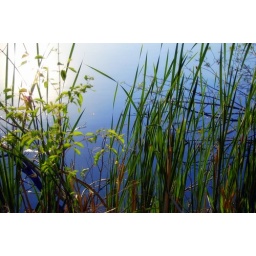
some green stuff at the edge of a lake at Wilson Lake Park here in Iowa. Water was rather still.